Montage Hotels & Resorts

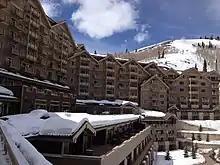
Montage Deer Valley in Park City, Utah. Photo taken in 2012.

Two years later, Montage opened its third resort, Montage Deer Valley in Park City, Utah.